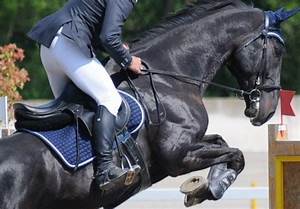
Label: cavallo